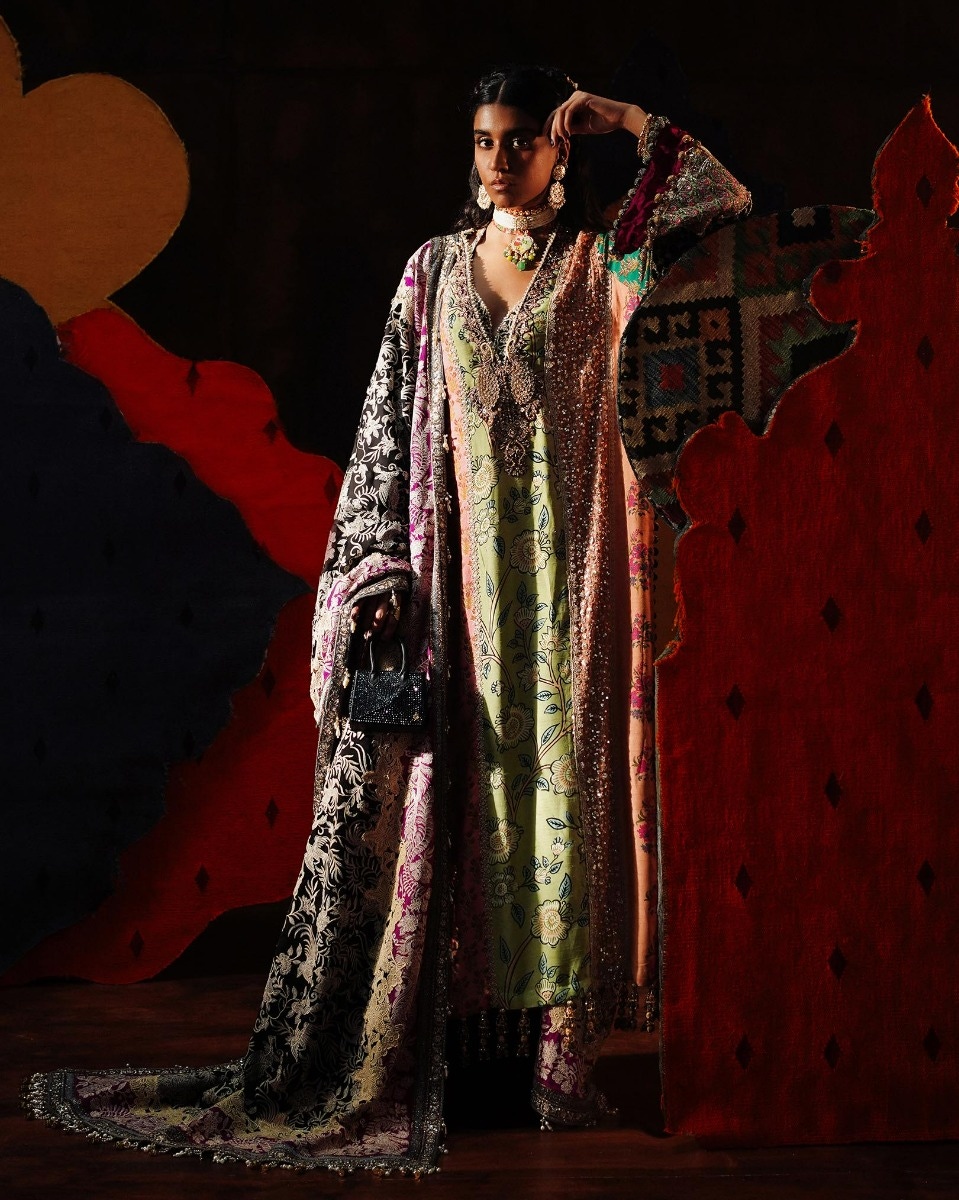
multi print lawn suit